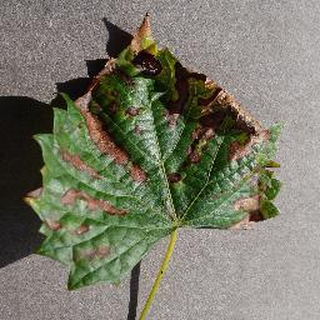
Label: grape_esca_black_measles